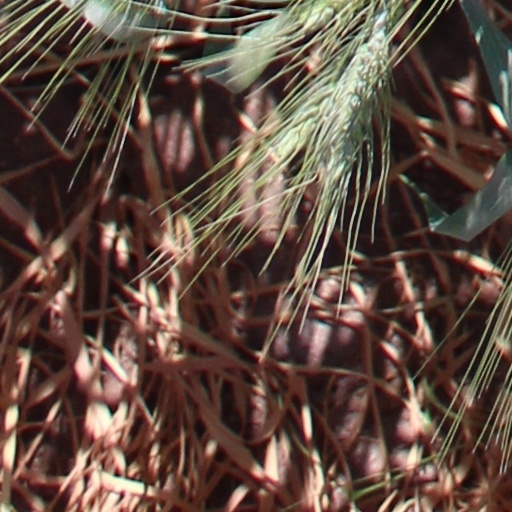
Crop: wheat